Apārangi Planitia

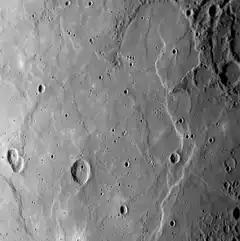
MESSENGER image

Apārangi Planitia is a large plain on Mercury, approximately 1077 km across. It was named in 2017 by the IAU.